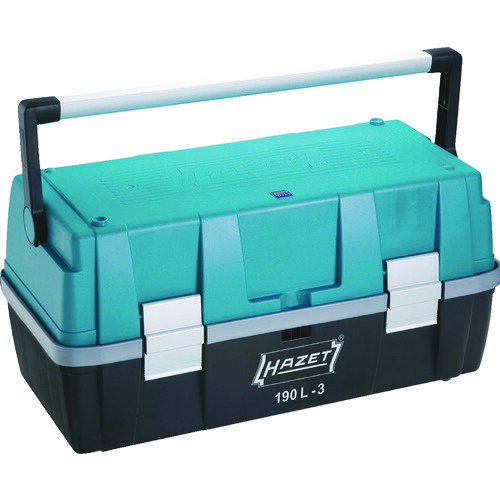
HAZET パーツケース付ツールボックス 190L-3
※写真は代表画像になります。実際の商品とは異なる場合がございます。 仕様、商品名、型番をご確認の上、ご購入をお願い致します。 ※予告無く仕様変更、廃番になることがあります。 ご注文後に欠品の場合はご連絡させていただきます。 ●色：ブルー●外形寸法(mm)間口：550●外形寸法(mm)奥行：250●外形寸法(mm)高さ：270●有効内寸(mm)間口：505●有効内寸(mm)奥行：225●有効内寸(mm)高さ：40●南京錠(別売)：取付可 ●施錠用ホール付●中皿付●パーツケース3個付
Brand: HAZET
Category: Hardware > Hardware Accessories > Tool Storage & Organization > Tool Boxes